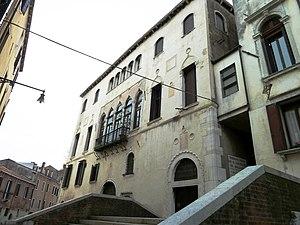
Palazzo Grandiben (Venice)